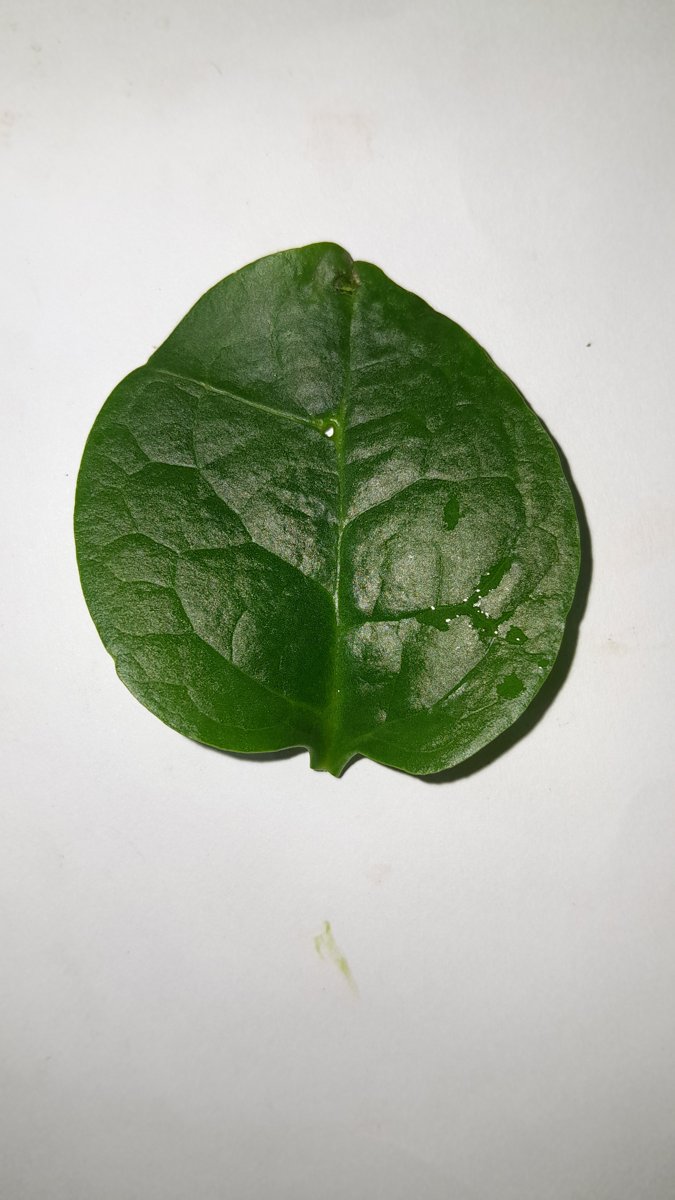
Label: Healthy-Leaf